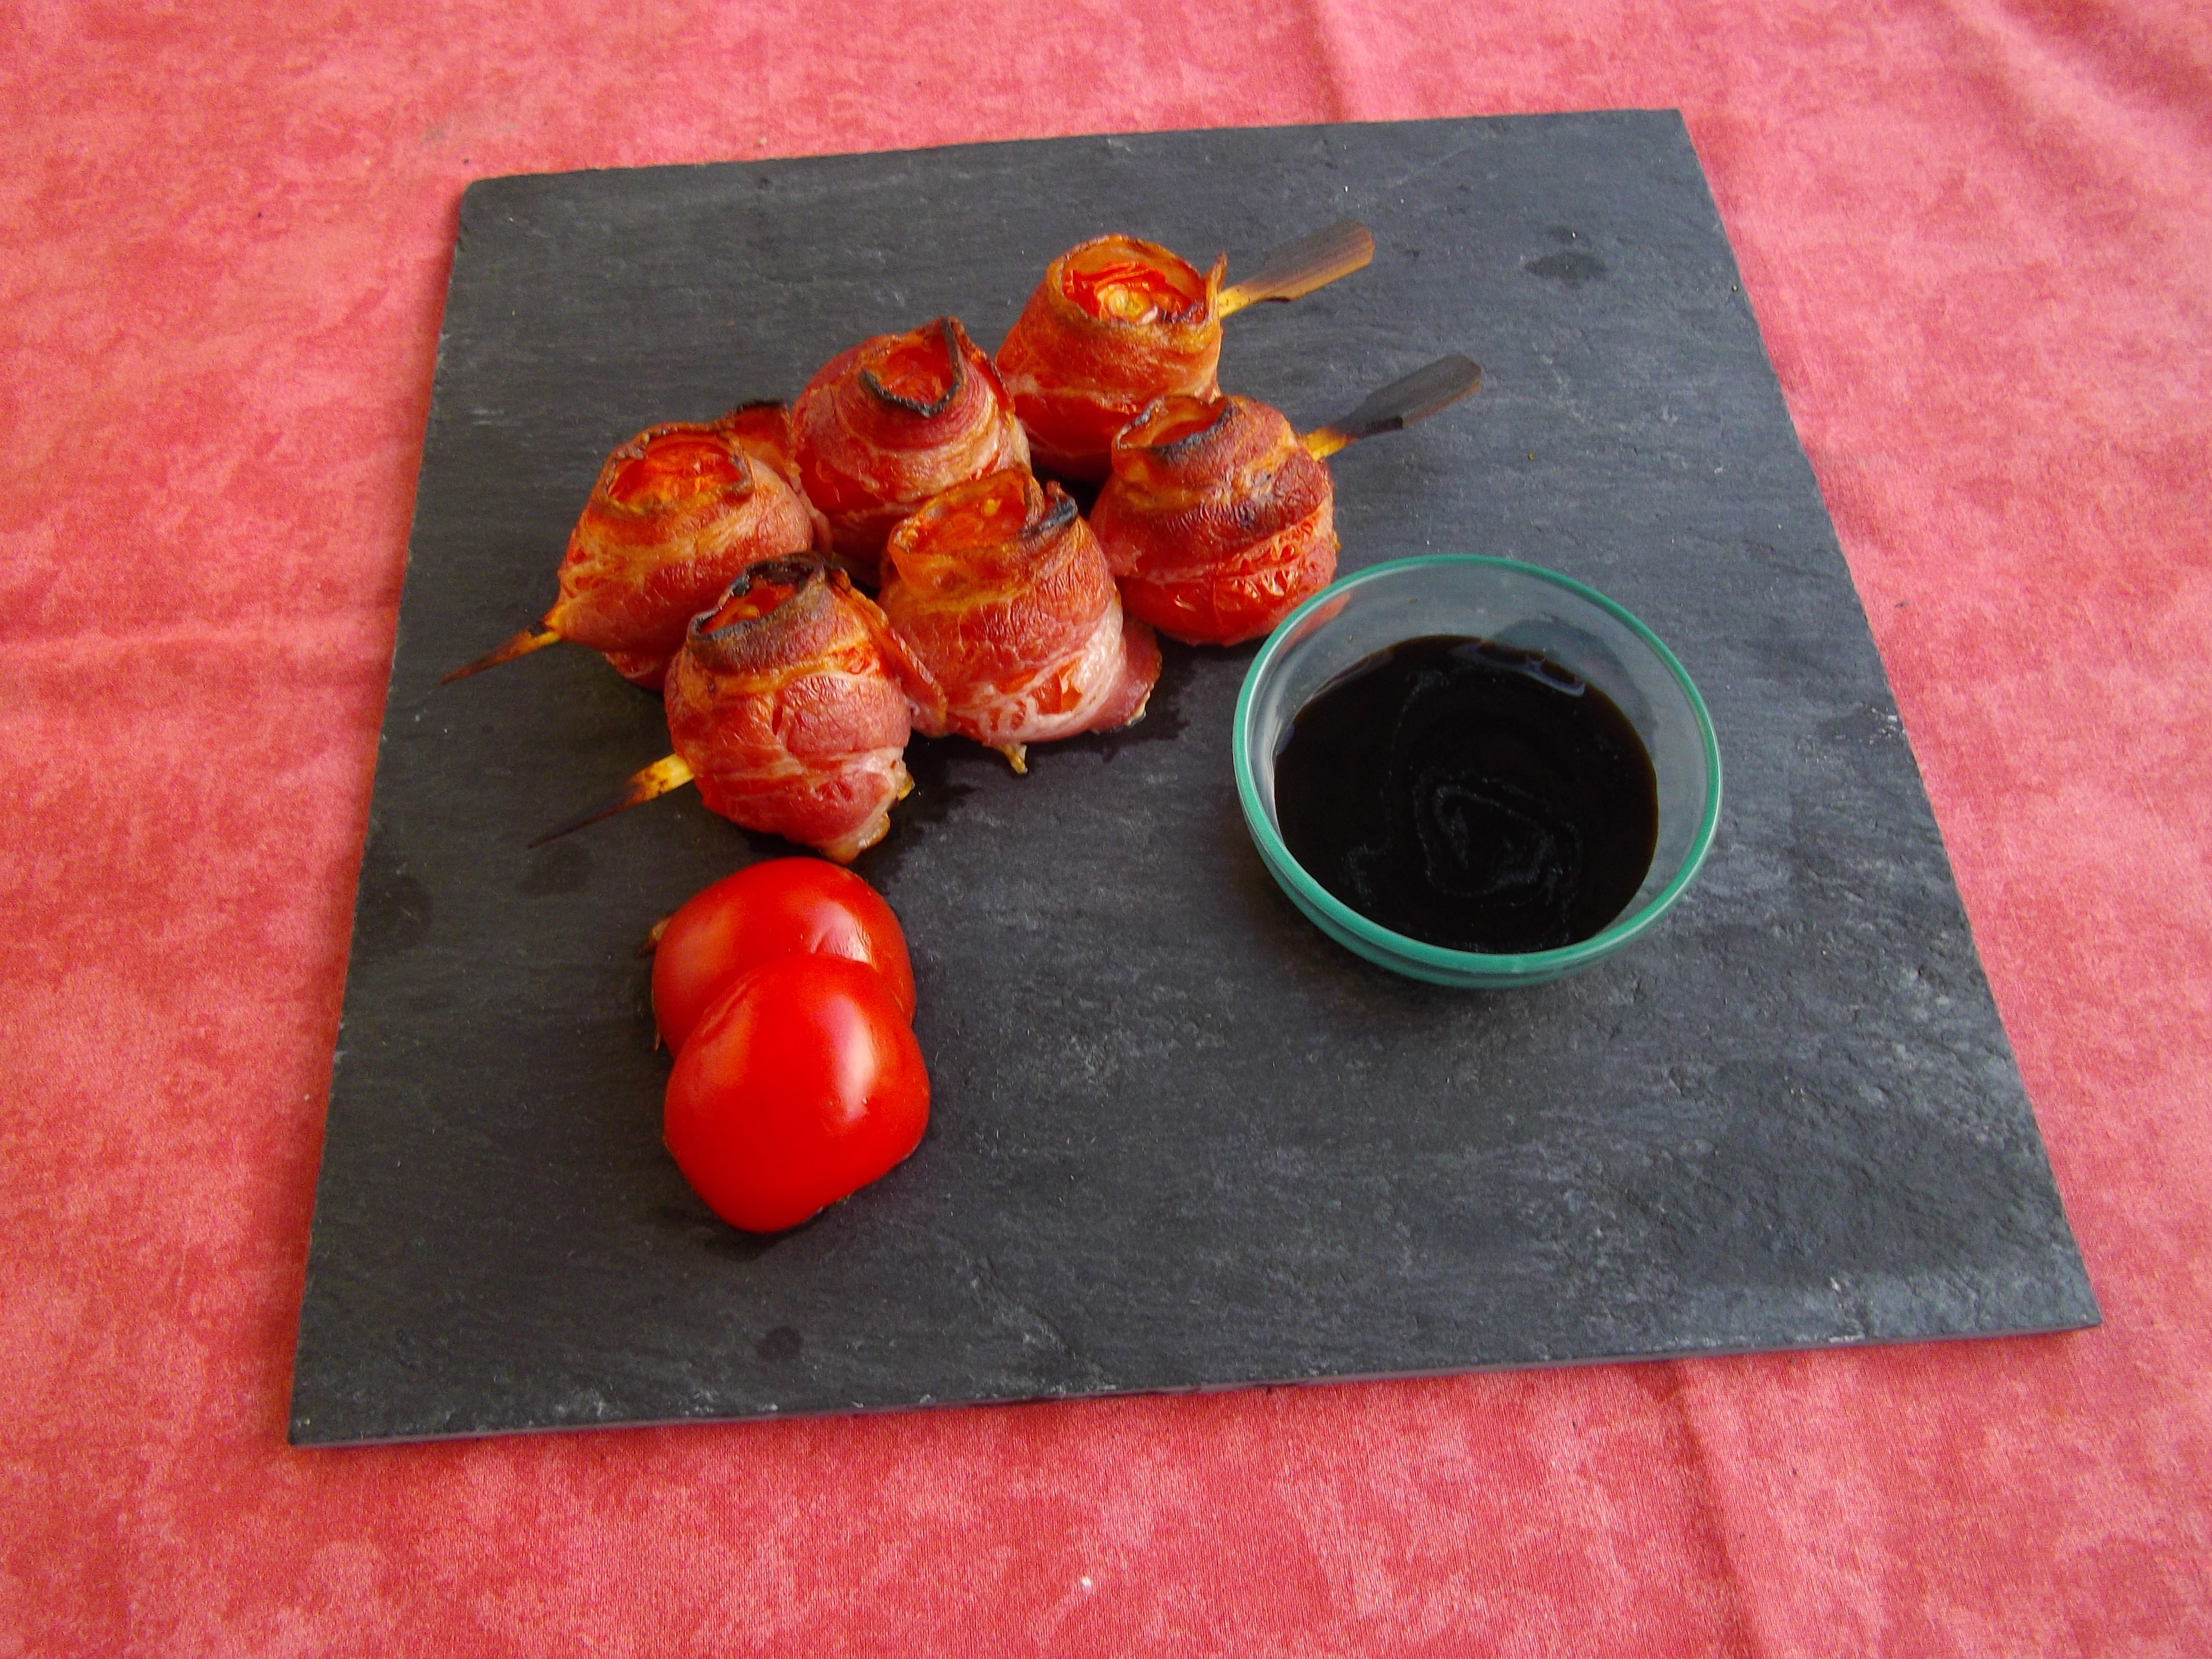
plant, fruit, flower, food, red, produce, kitchen, cuisine, tomato, organ, flowering plant, brooch, land plant